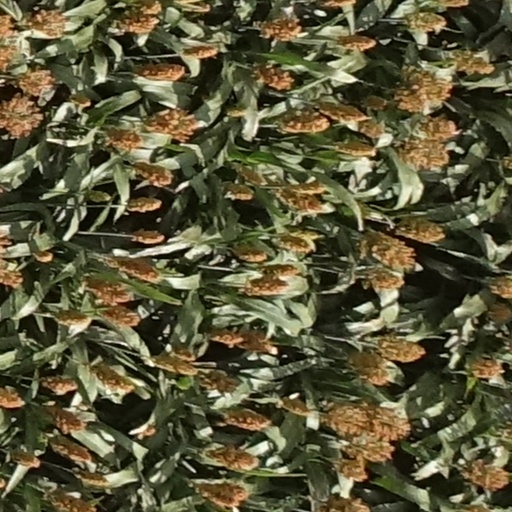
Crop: sorghum